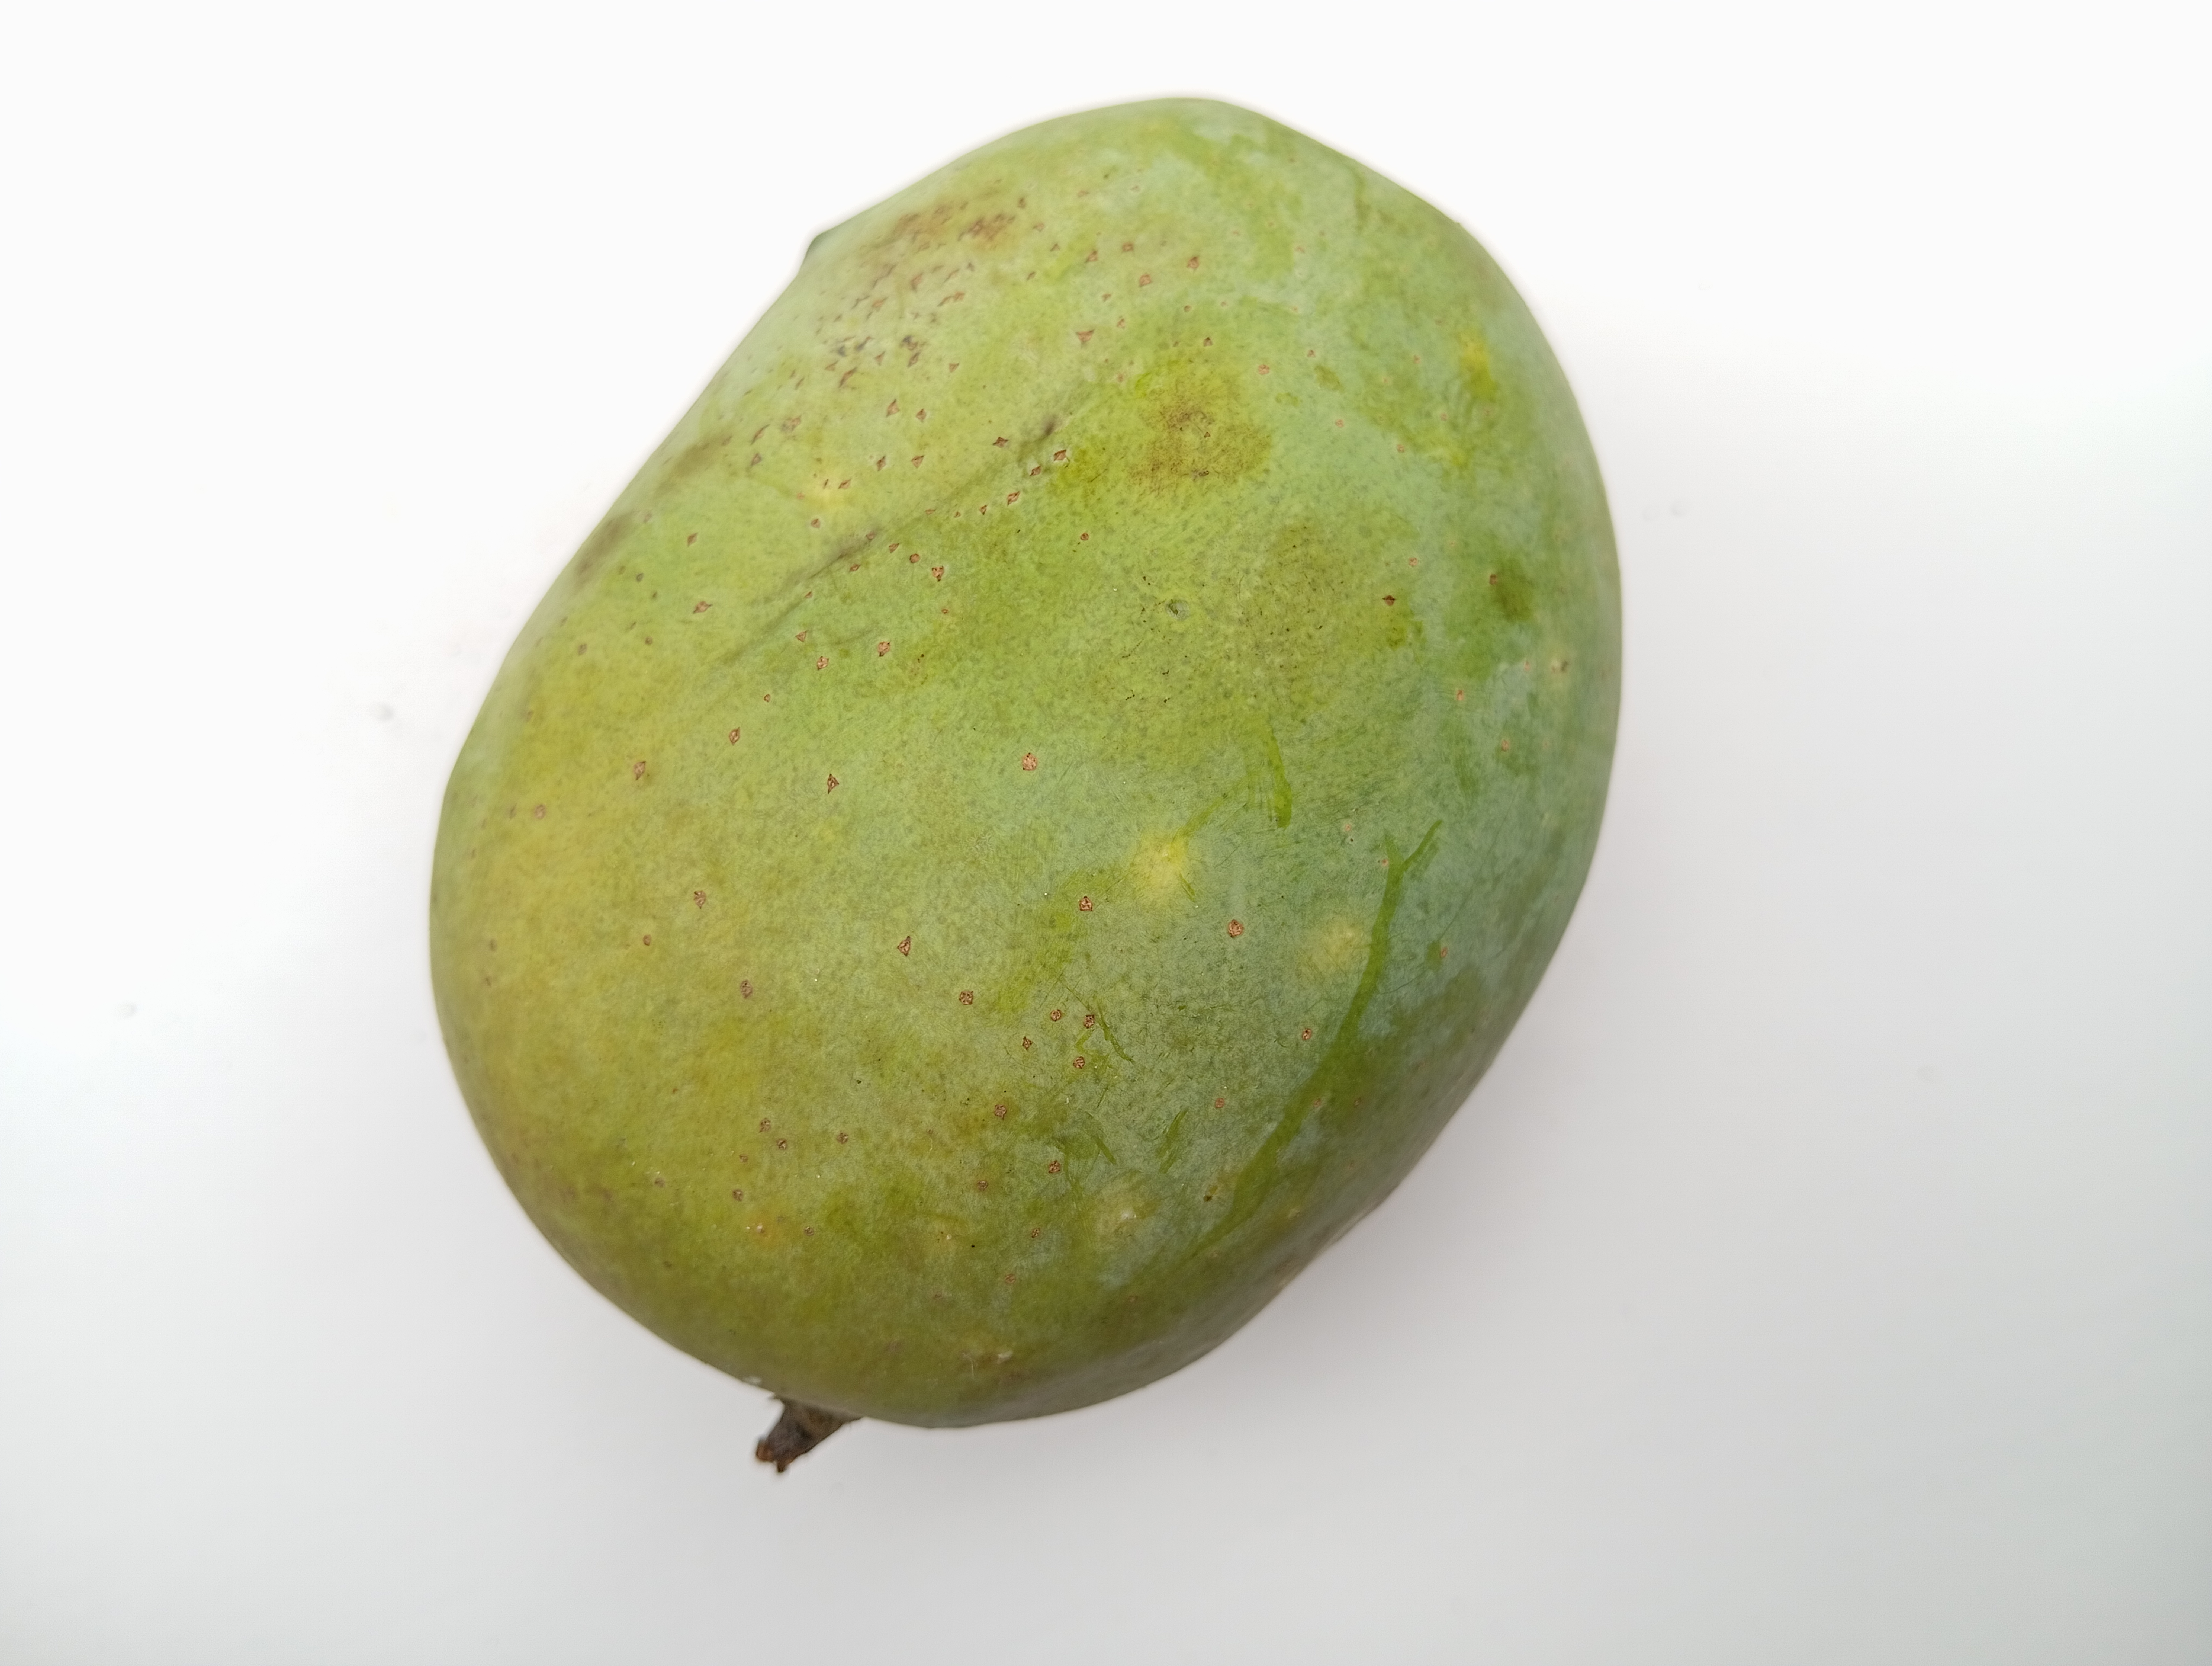
Mango variety: Langra